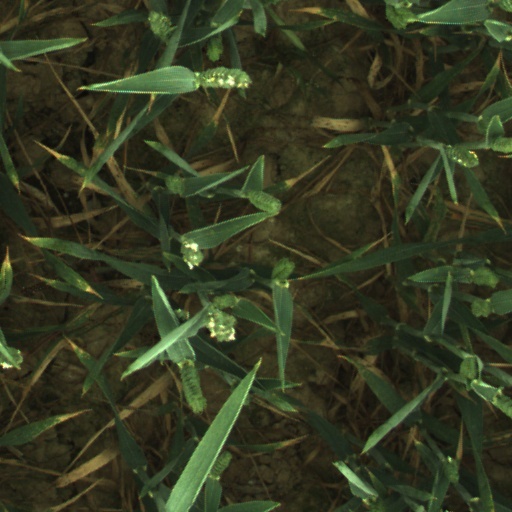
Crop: wheat